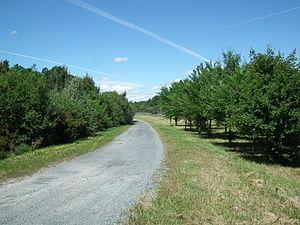
Piste cyclable à Etaules
Étaules est une commune du Sud-Ouest de la France, située dans le département de la Charente-Maritime et la région Nouvelle-Aquitaine. Ses habitants sont appelés les Étaulais et les Étaulaises.